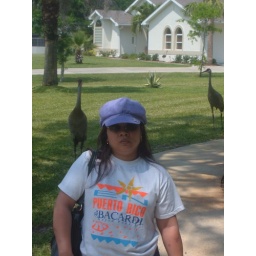
Thidawan with two sand hill cranes in Valkaria, Florida. Photo by Kevin Borland.